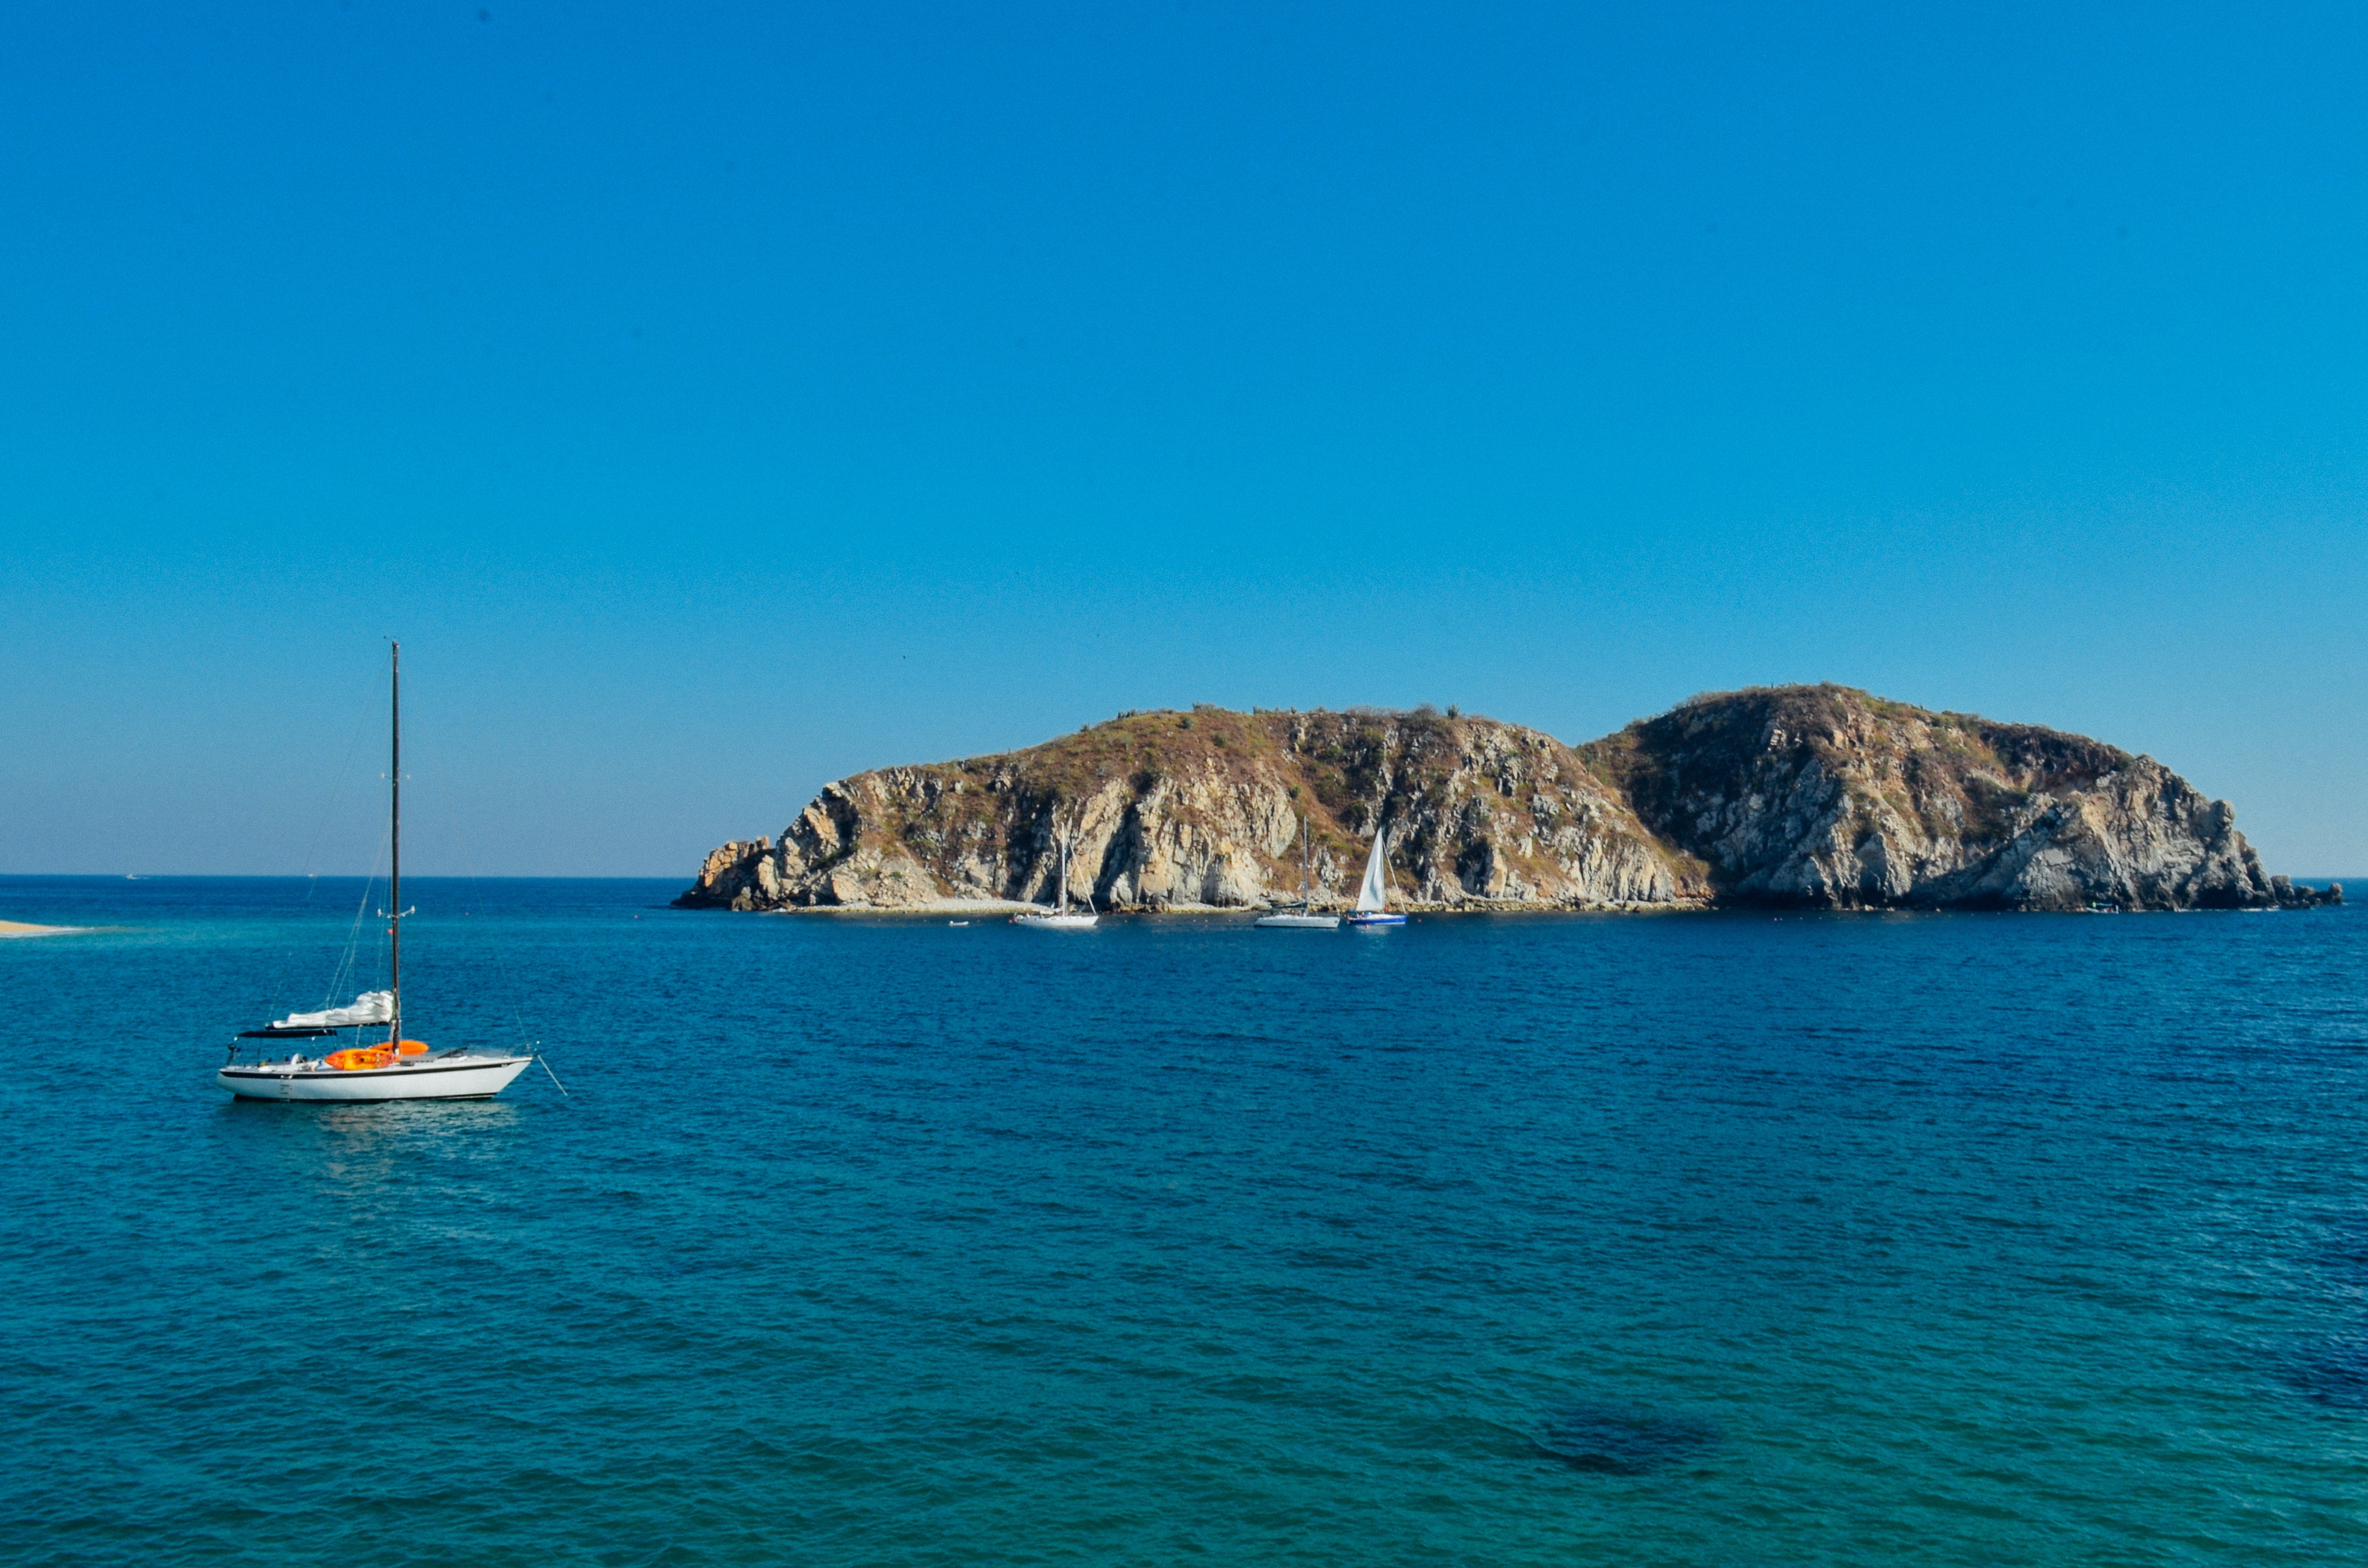
beach, sea, coast, ocean, horizon, shore, cove, inlet, vehicle, lagoon, bay, island, terrain, archipelago, cape, islet, landform